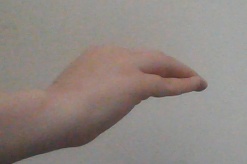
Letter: haa